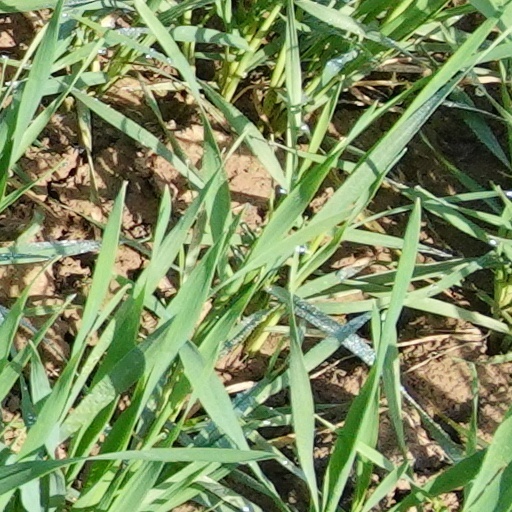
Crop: wheat